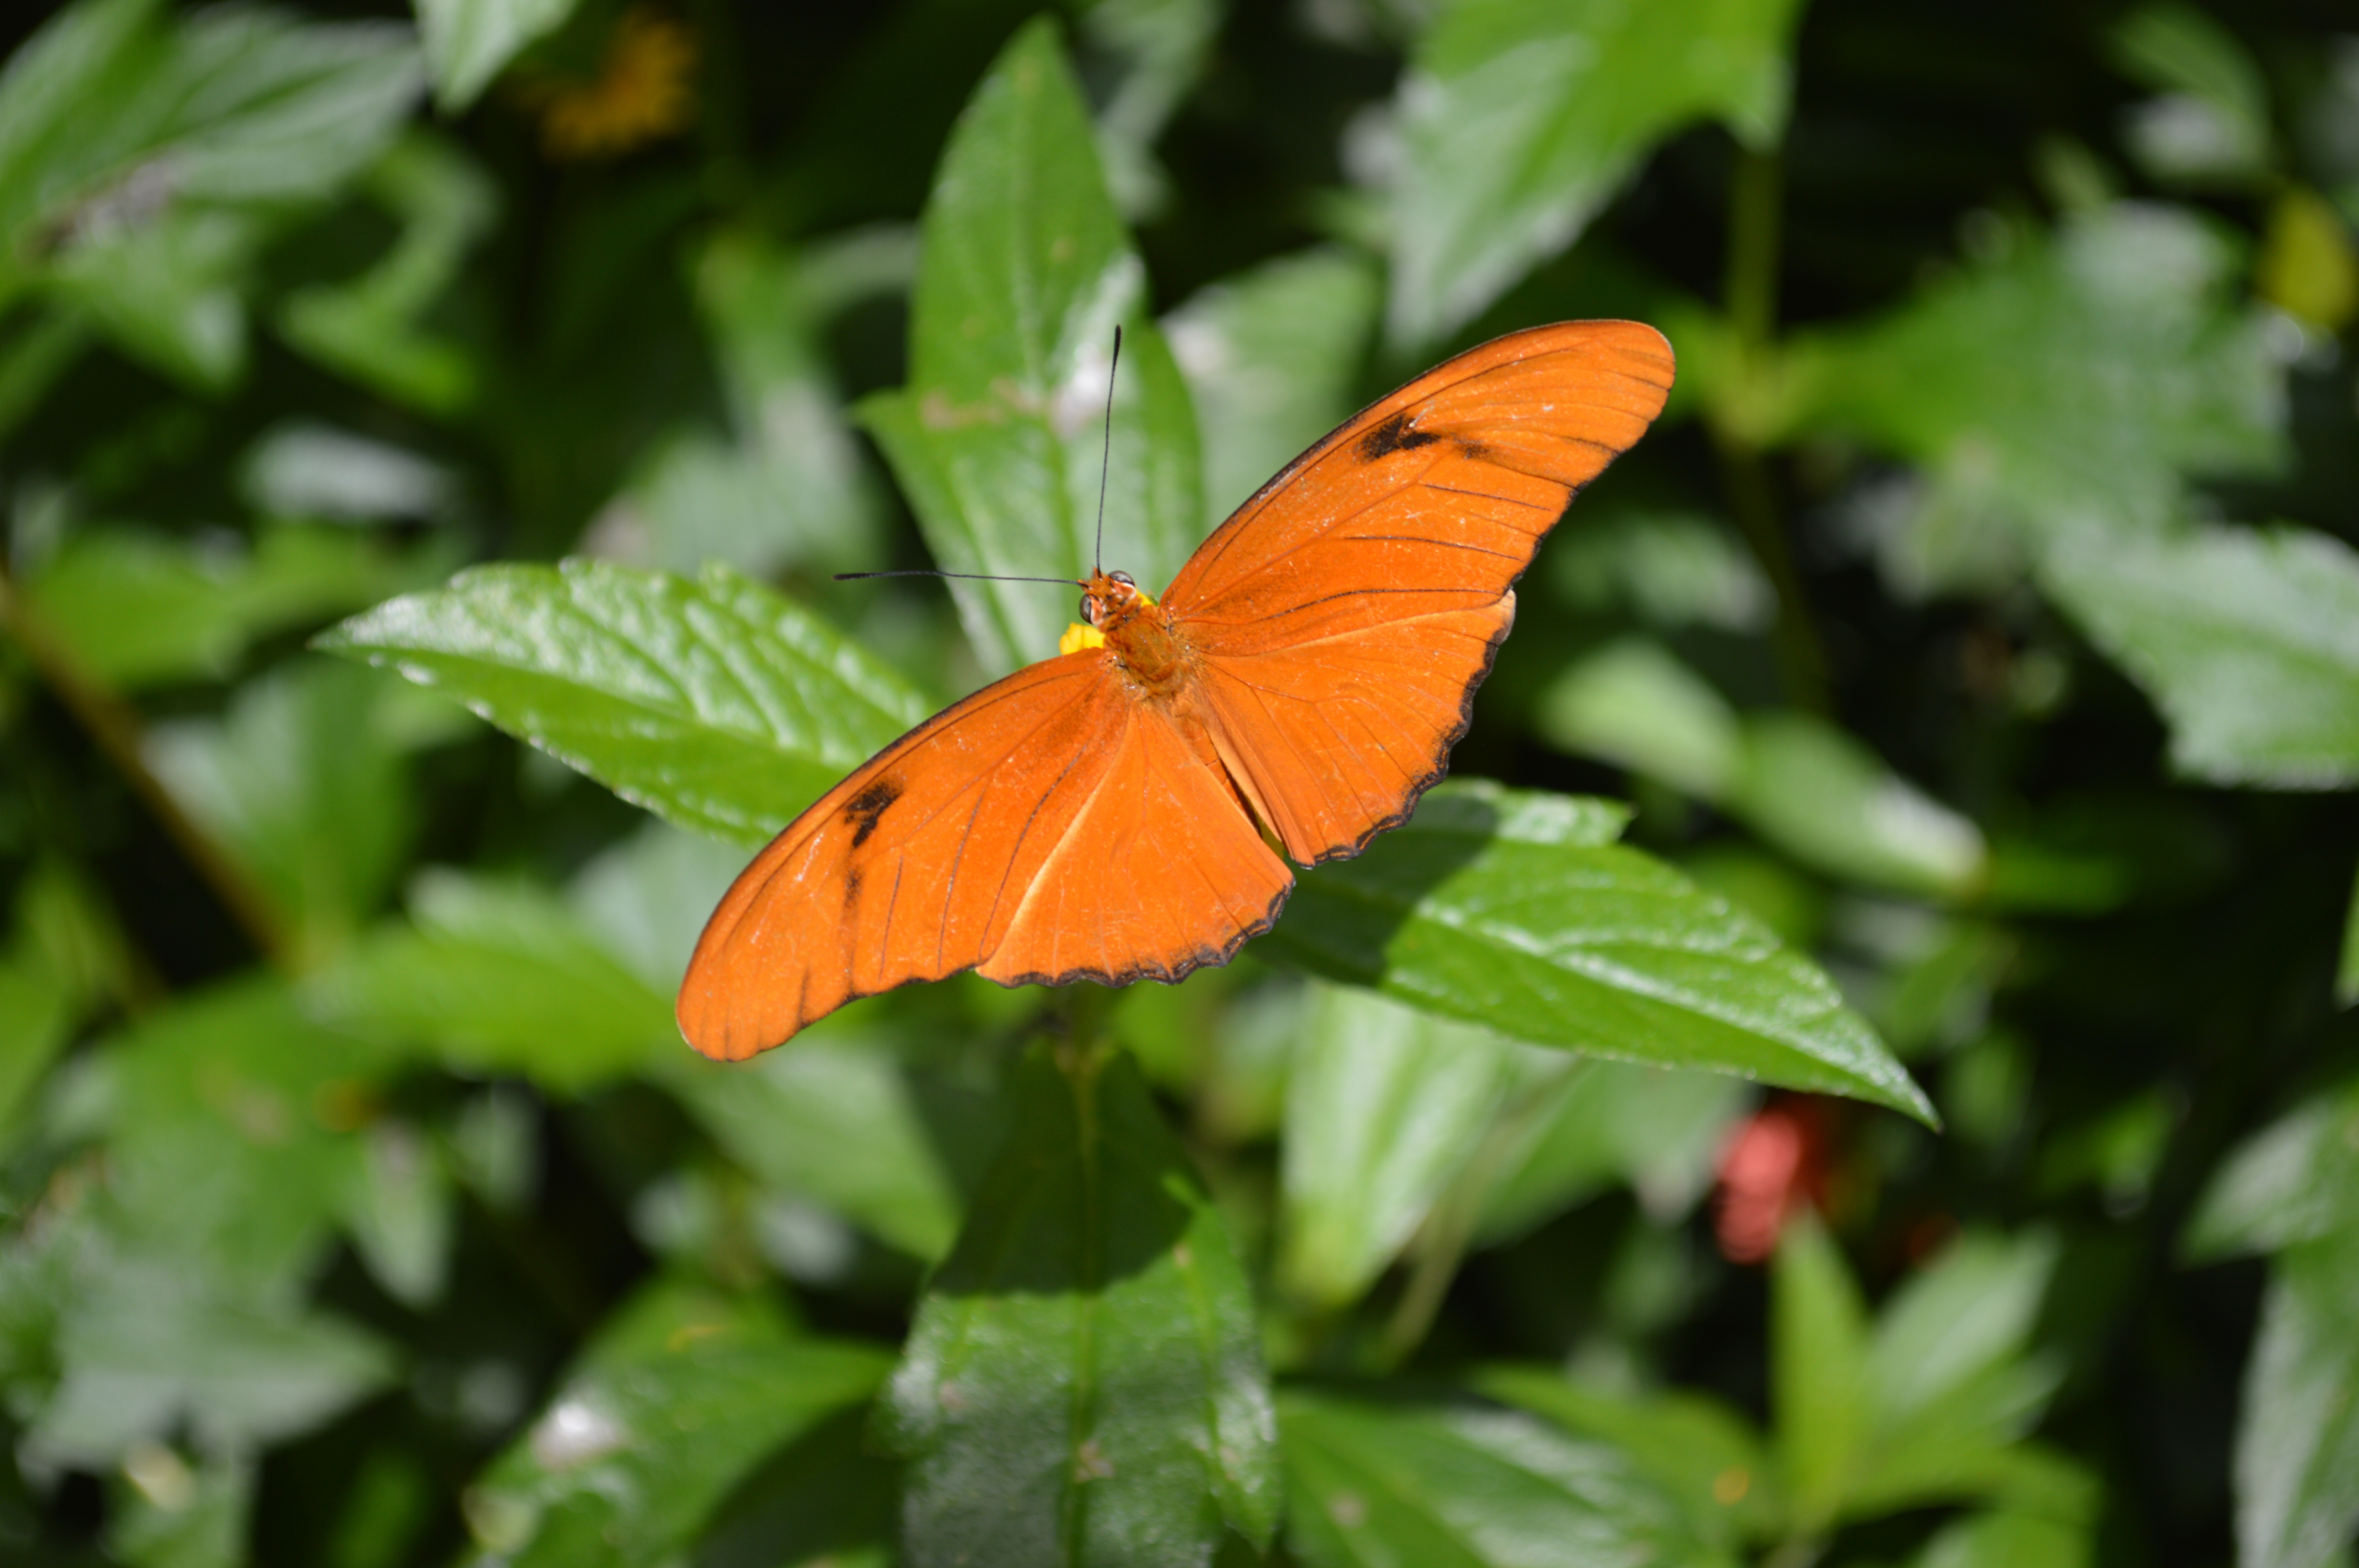
nature, wing, leaf, flower, animal, fly, orange, green, insect, macro, bug, botany, butterfly, flora, fauna, invertebrate, ecology, monarch butterfly, julia, mexico, wings, bright, south america, conservation, tropics, nectar, pieridae, north america, antennae, macro photography, arthropod, the flame, pollinator, central america, dryas, annual plant, moths and butterflies, lycaenid, brush footed butterfly, colias, dryas iulia, julia heliconian